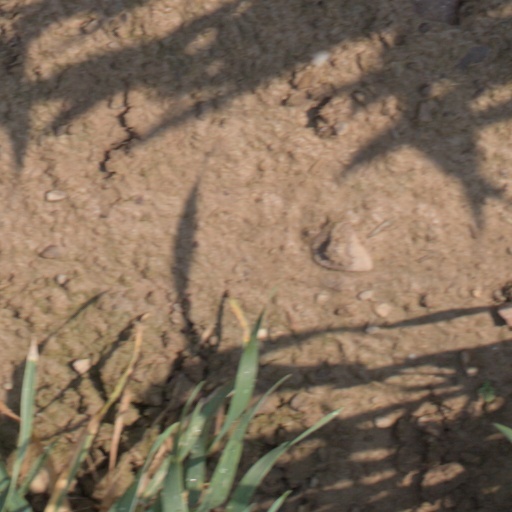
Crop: wheat